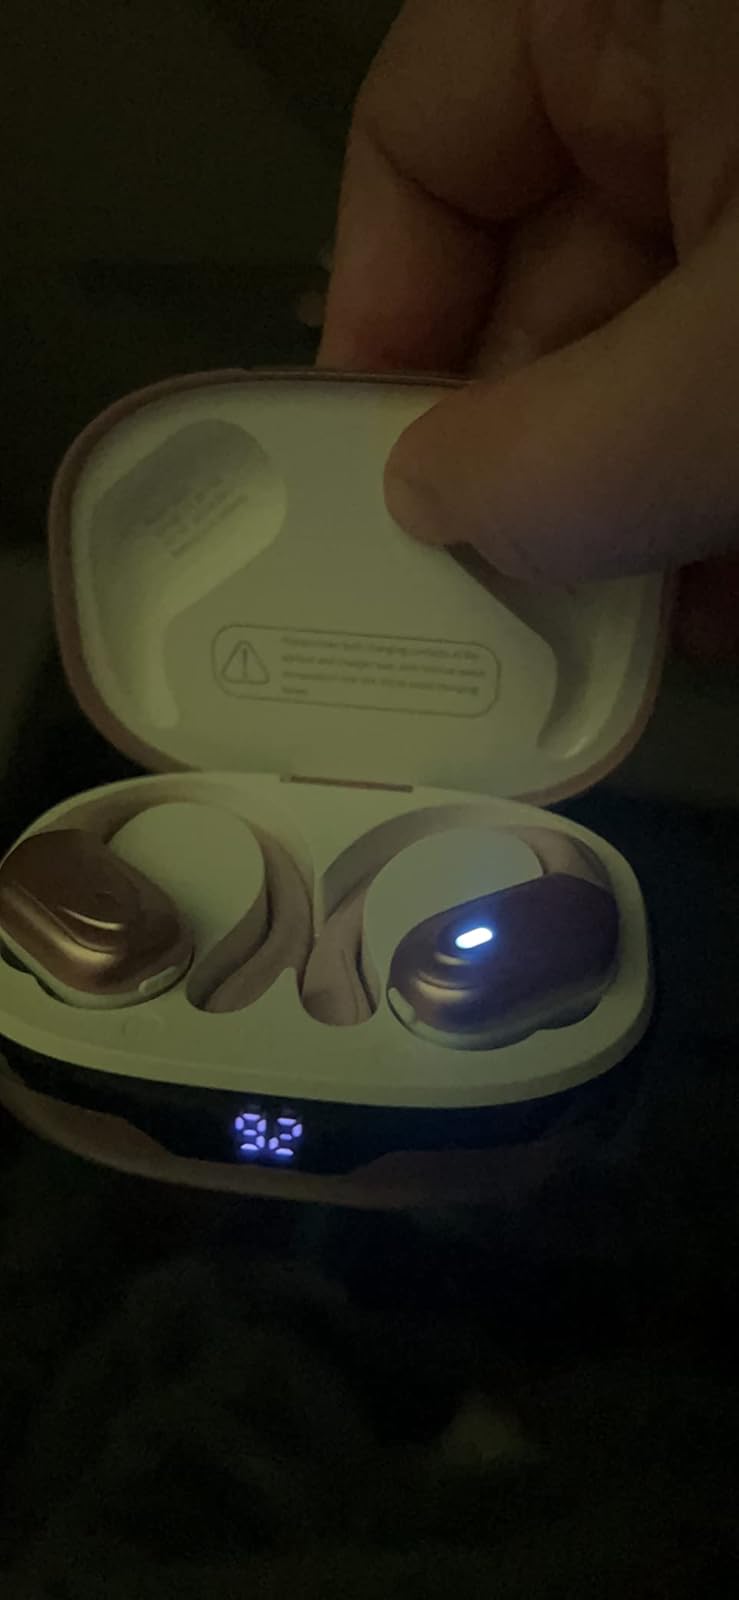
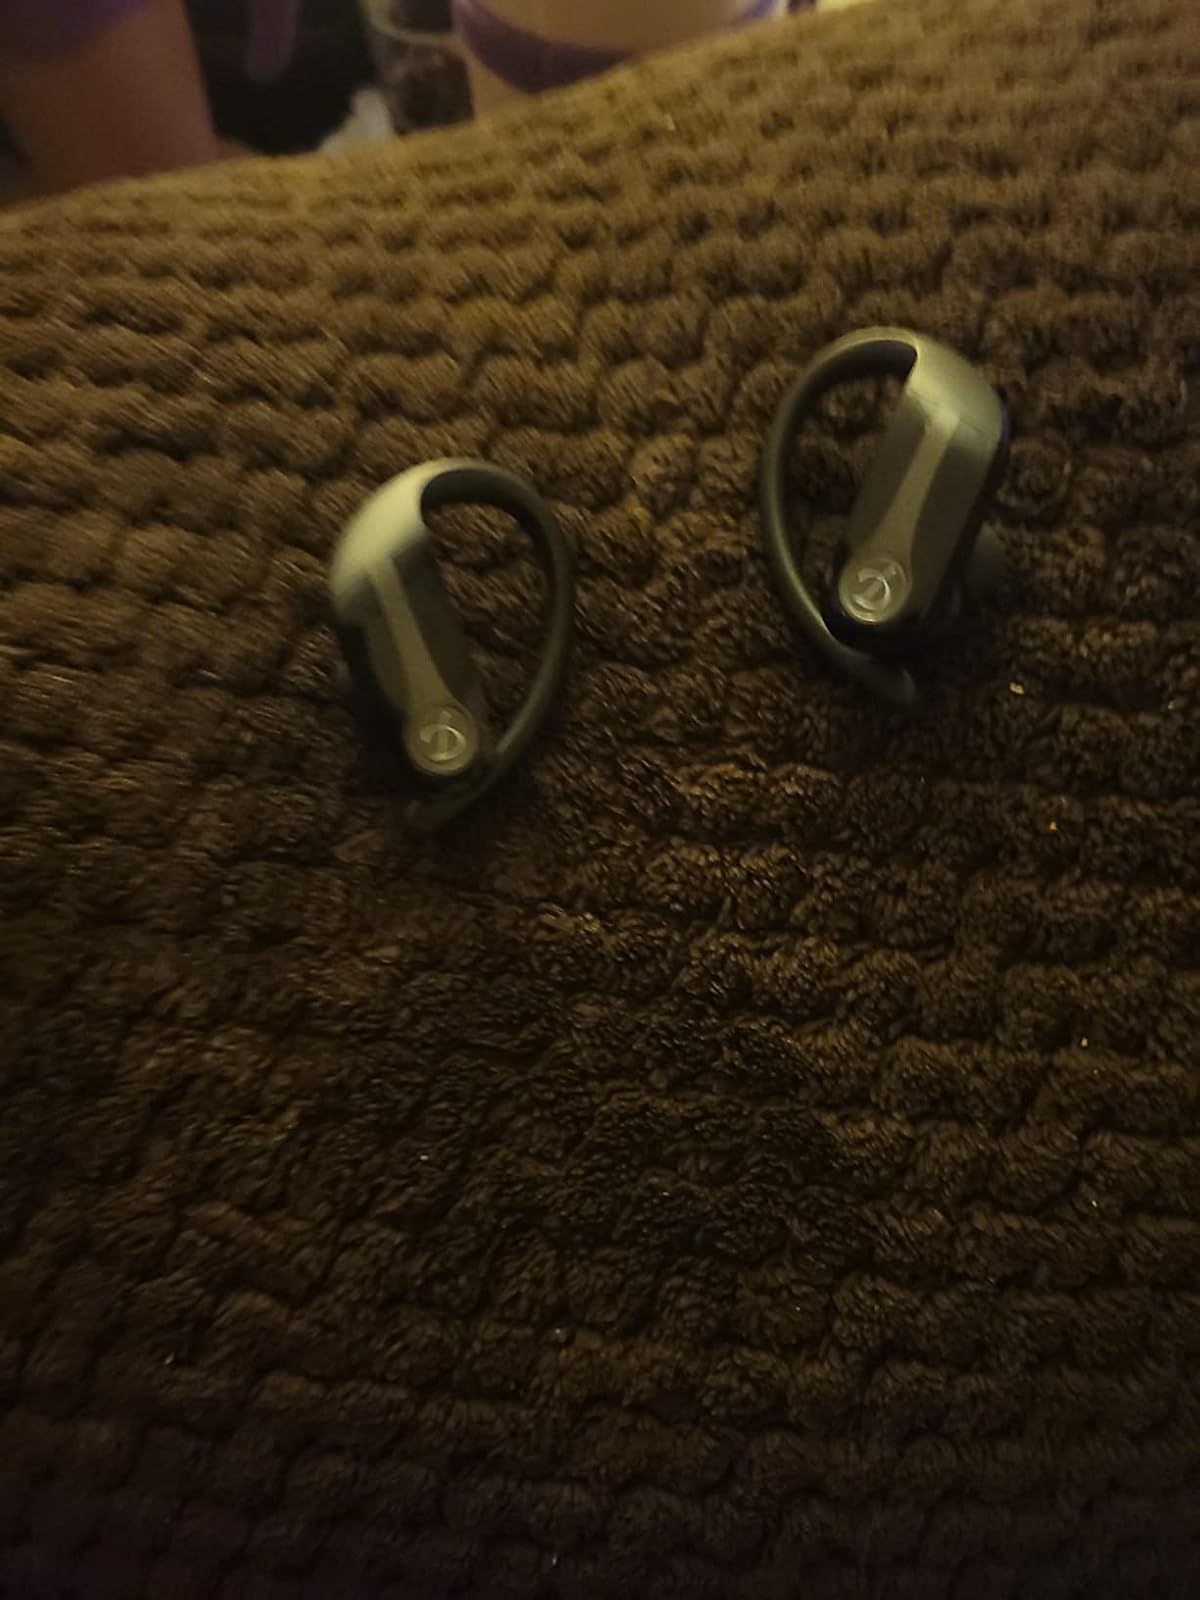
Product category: earbuds
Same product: no